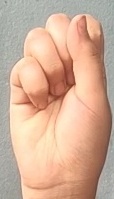
ASL sign: S